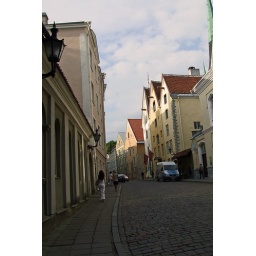
We walked down the main street (called Pikk Street) and by many old Hansiatic merchant houses from the 15th century.